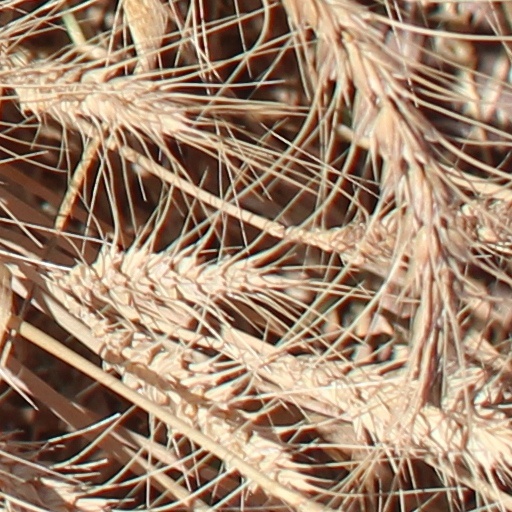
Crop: wheat